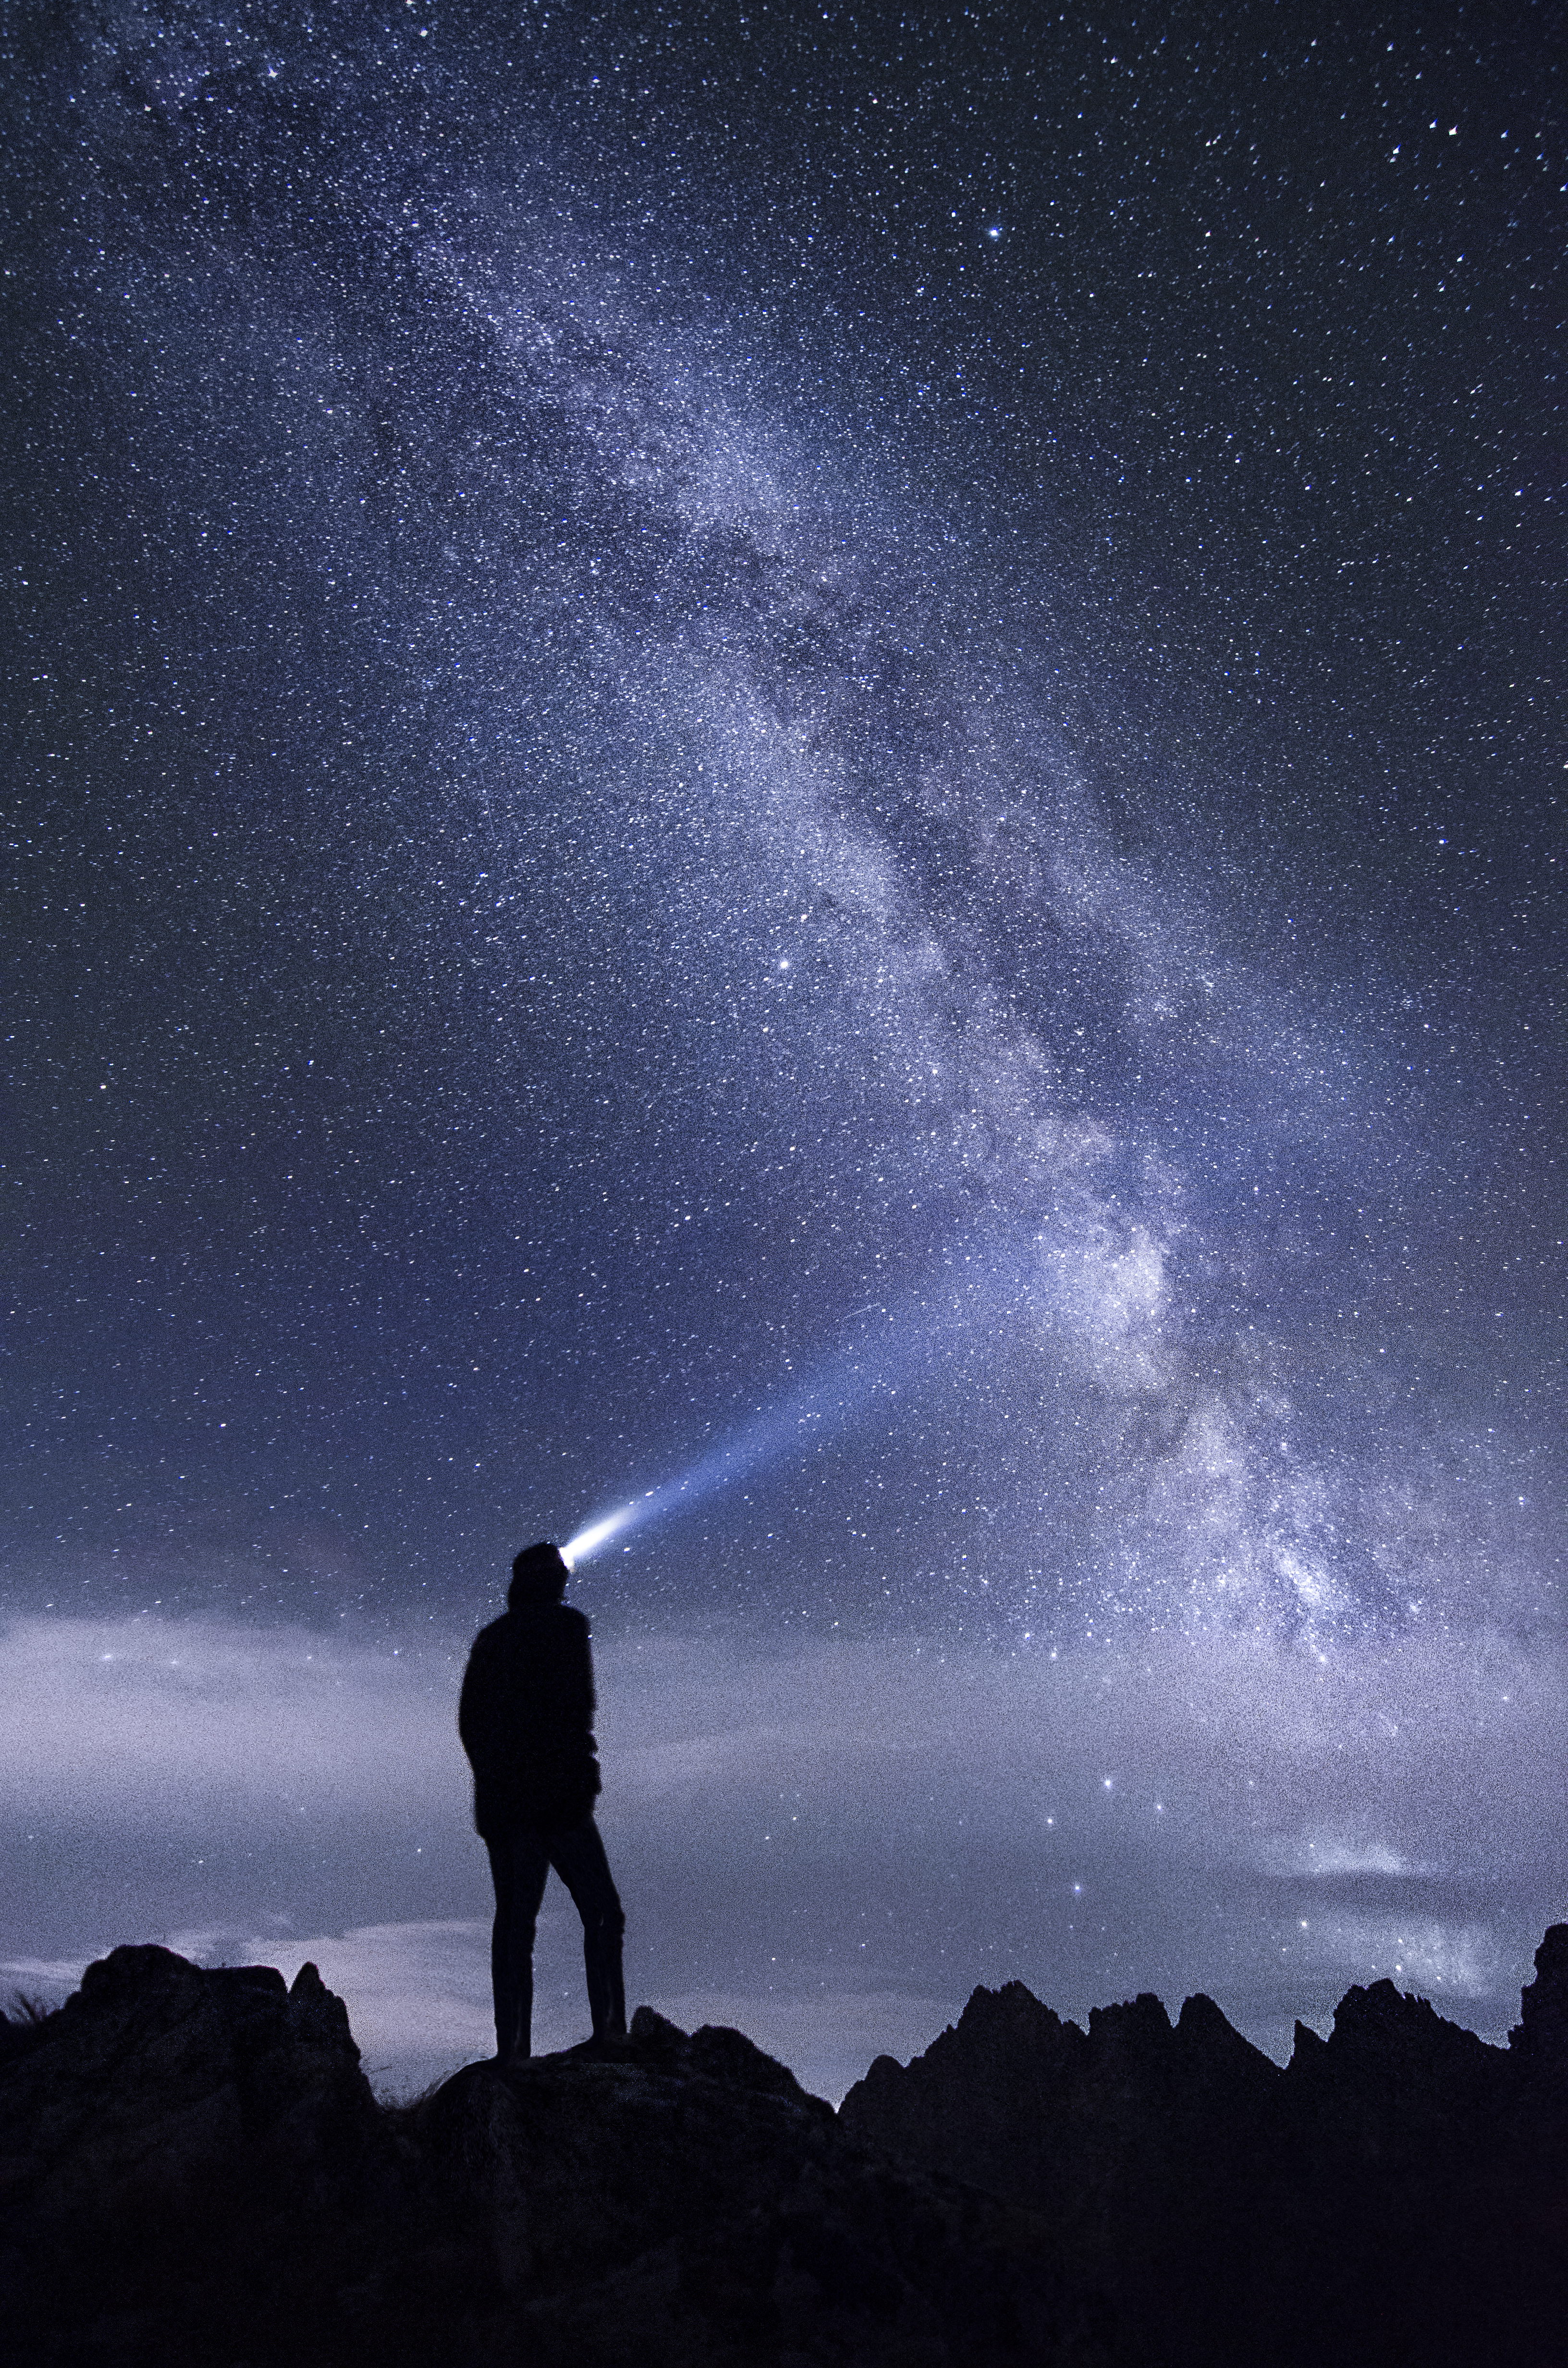
light, sky, night, star, milky way, adventure, atmosphere, explorer, darkness, galaxy, moonlight, outer space, astronomy, mountains, stars, midnight, astronomical object, spiral galaxy